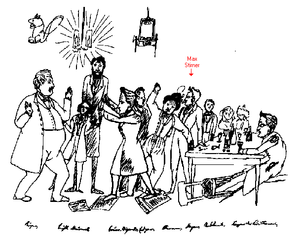
Carricature, réalisée par Friedrich Engels (1820-1895), d'une réunion des Libres (en all. die Freien), club philosophique ayant existé à Berlin au début de la décennie 1840, et dont faisait également partie Max Stirner. Petites retouches effectuées par User:KillOrDie."
Georg Wilhelm Friedrich Hegel [ˈɡeːɔɐ̯k ˈvɪlhɛlm ˈfʁiːdʁɪç ˈheːɡl̩], né le 27 août 1770 à Stuttgart et mort le 14 novembre 1831 à Berlin, est un philosophe allemand.
Johann Kaspar Schmidt dit Max Stirner, né le 25 octobre 1806 à Bayreuth et mort le 26 juin 1856 à Berlin, est un philosophe allemand égoïste et antilibéral appartenant aux Jeunes hégéliens, considéré comme un des précurseurs de l'existentialisme et de l'anarchisme individualiste.